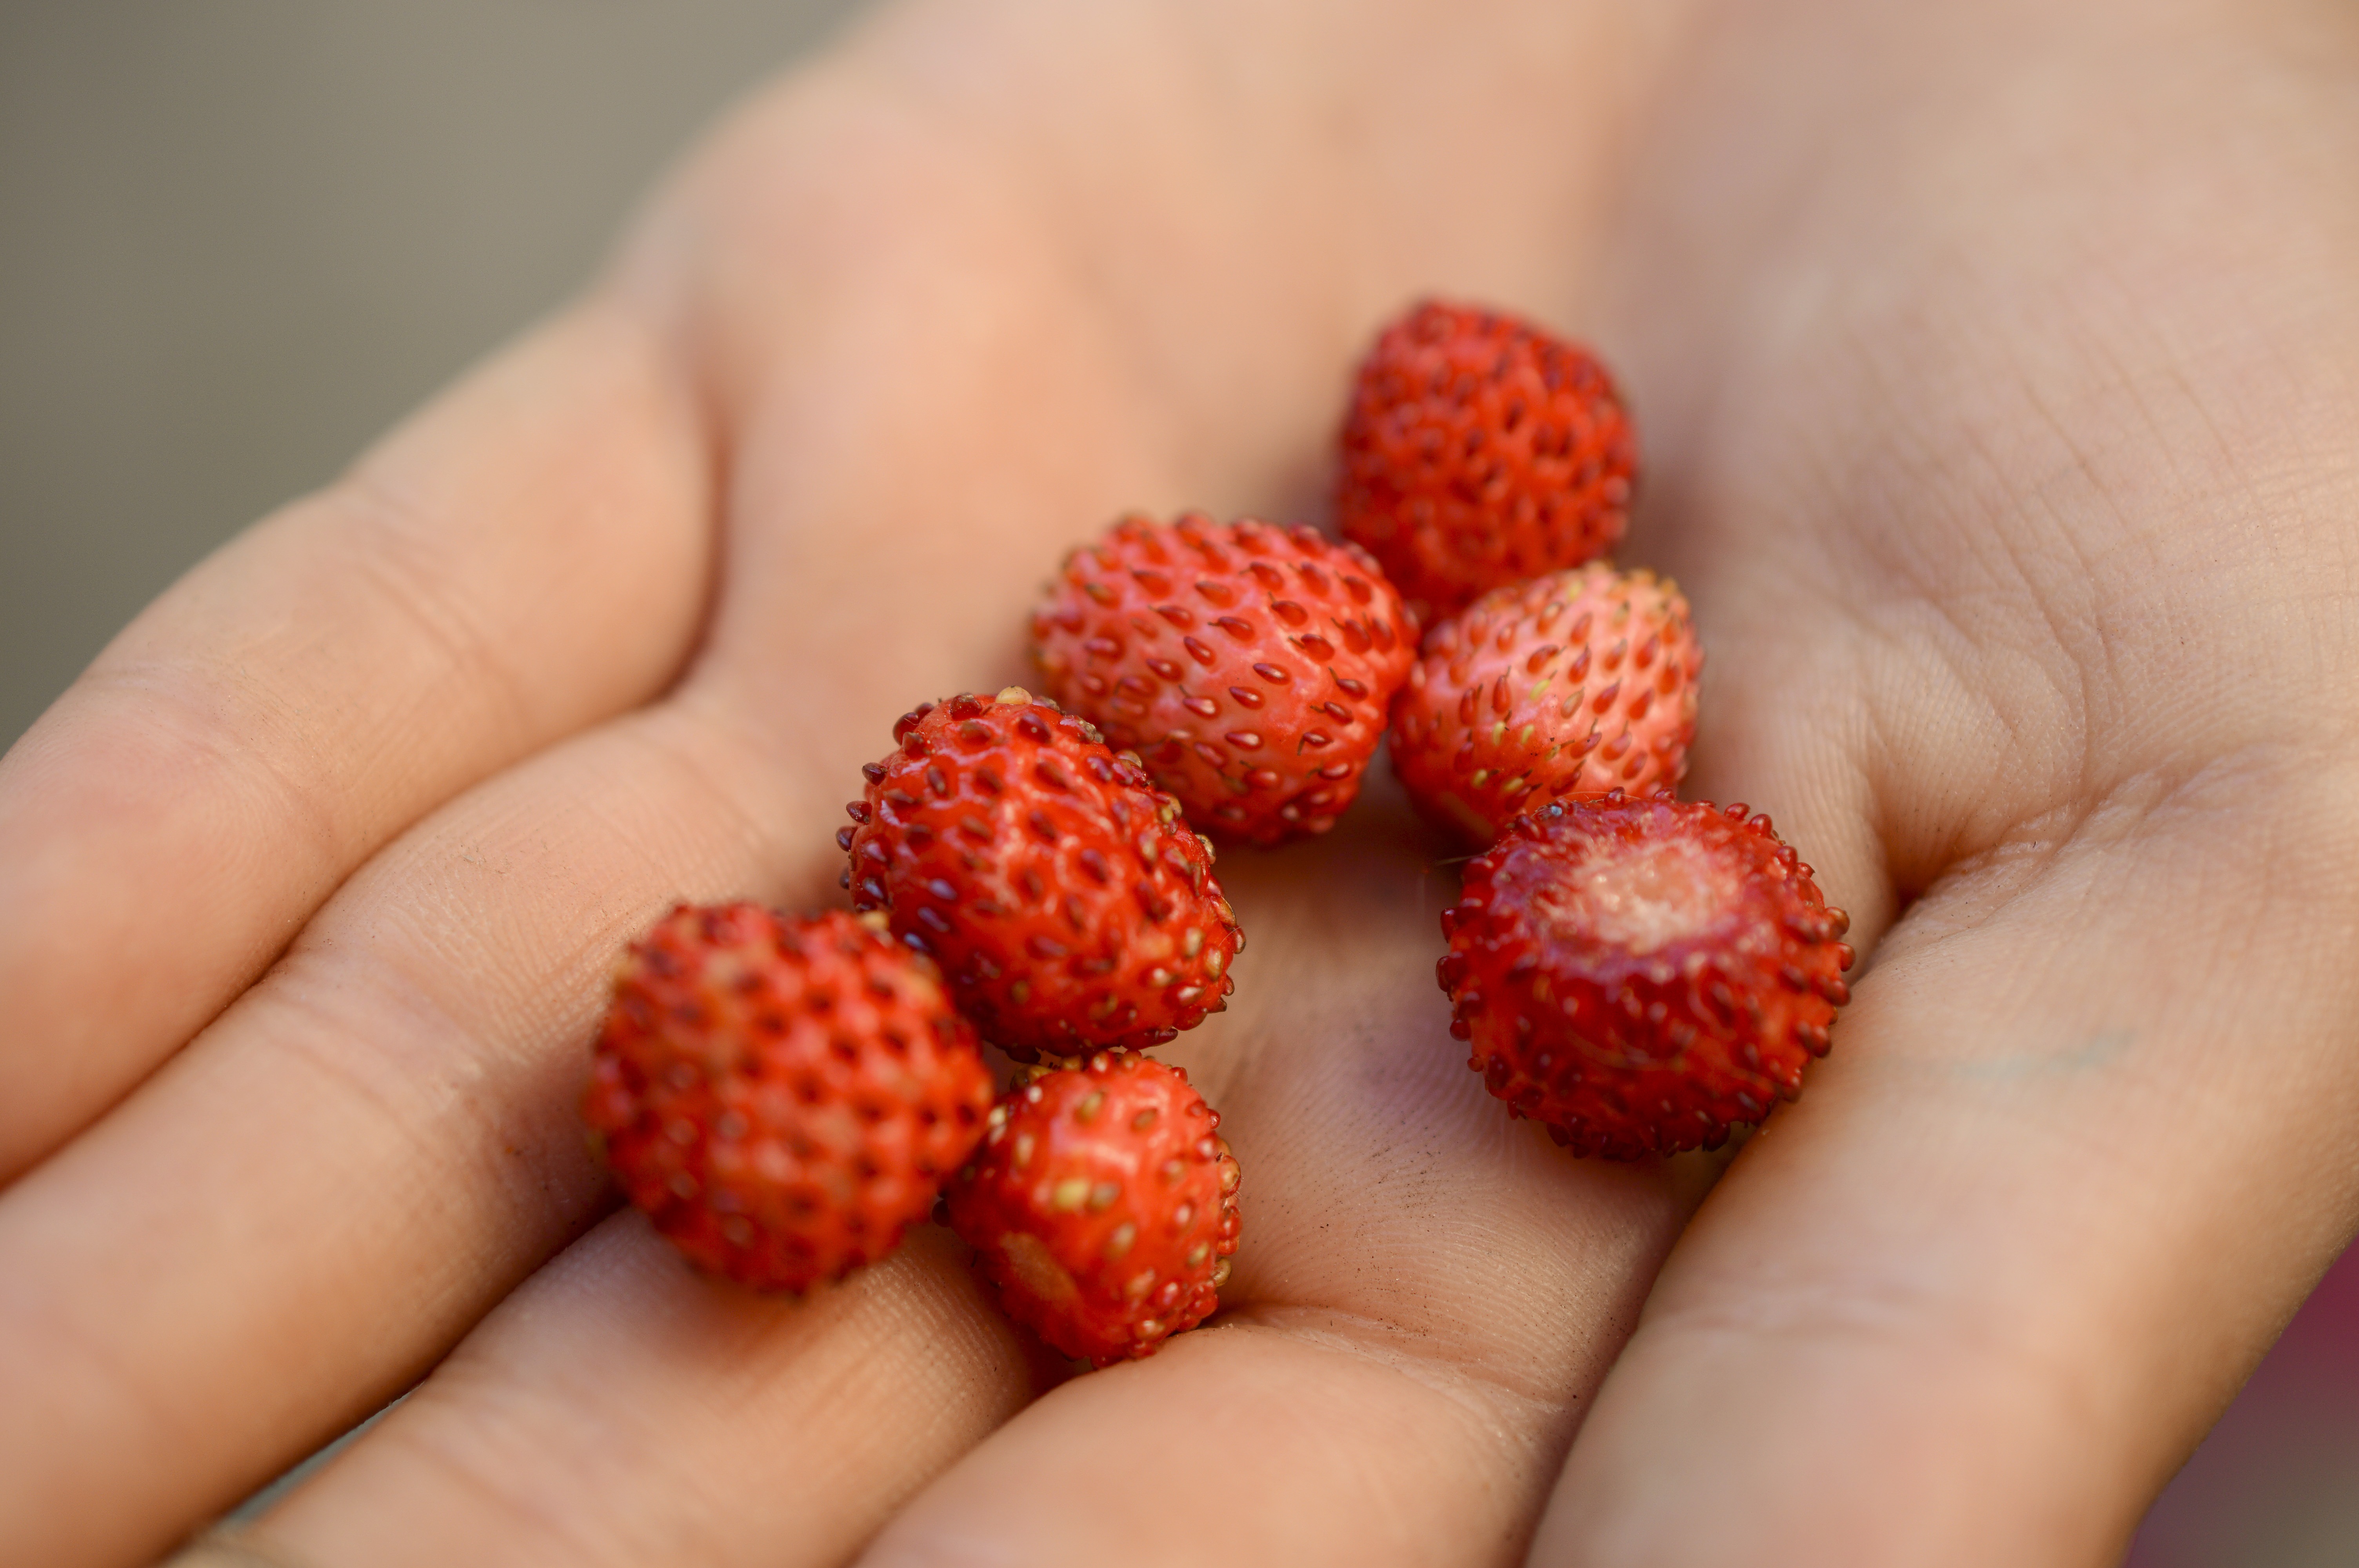
hand, plant, raspberry, fruit, berry, flower, summer, pattern, food, red, produce, care, garden, strawberry, carry, berries, strawberries, wild strawberry